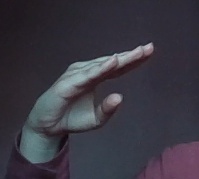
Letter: jeem